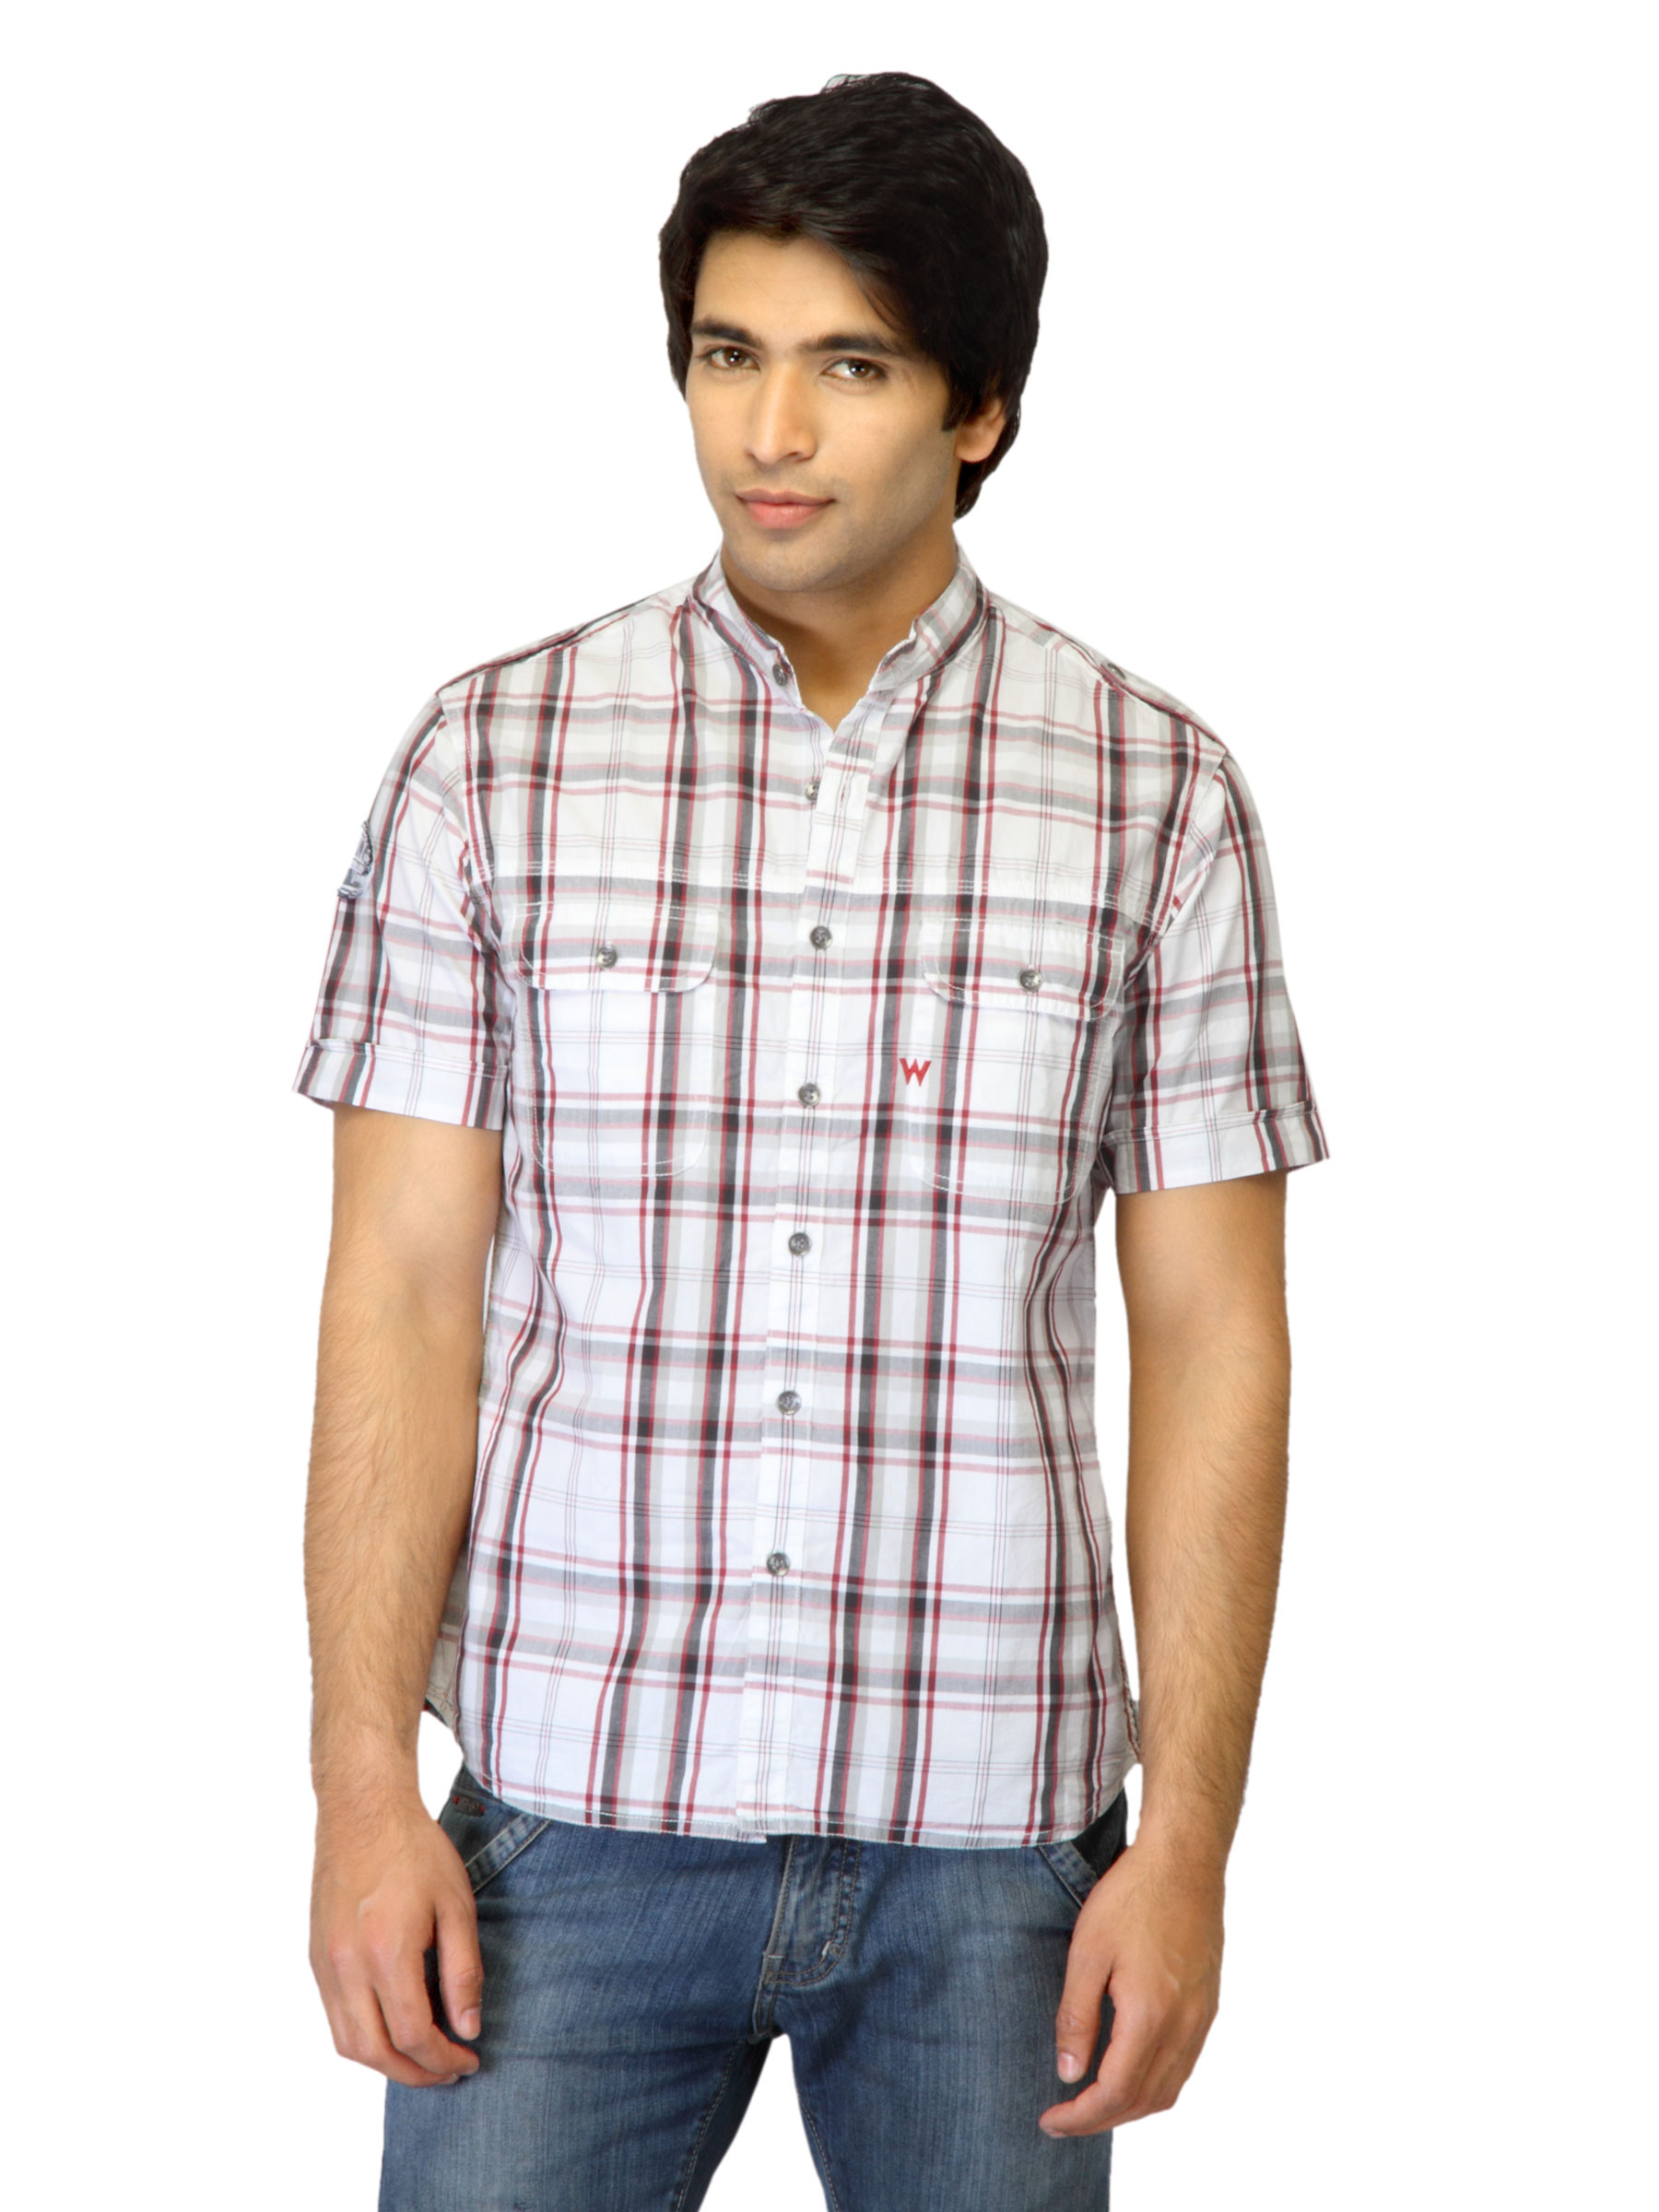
Wrangler Men Check White Shirt
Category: Apparel / Topwear / Shirts
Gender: Men
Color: White
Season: Summer 2012
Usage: Casual